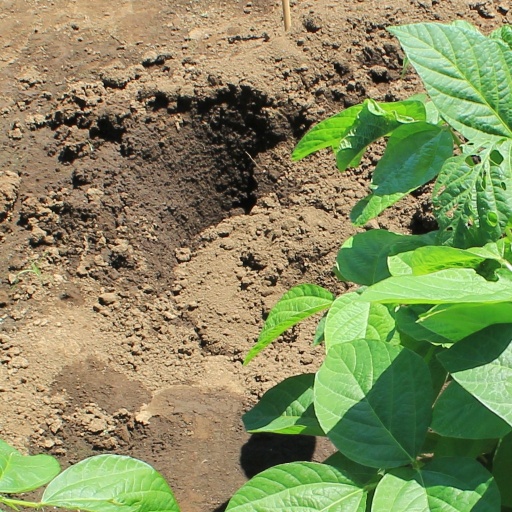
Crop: soybean